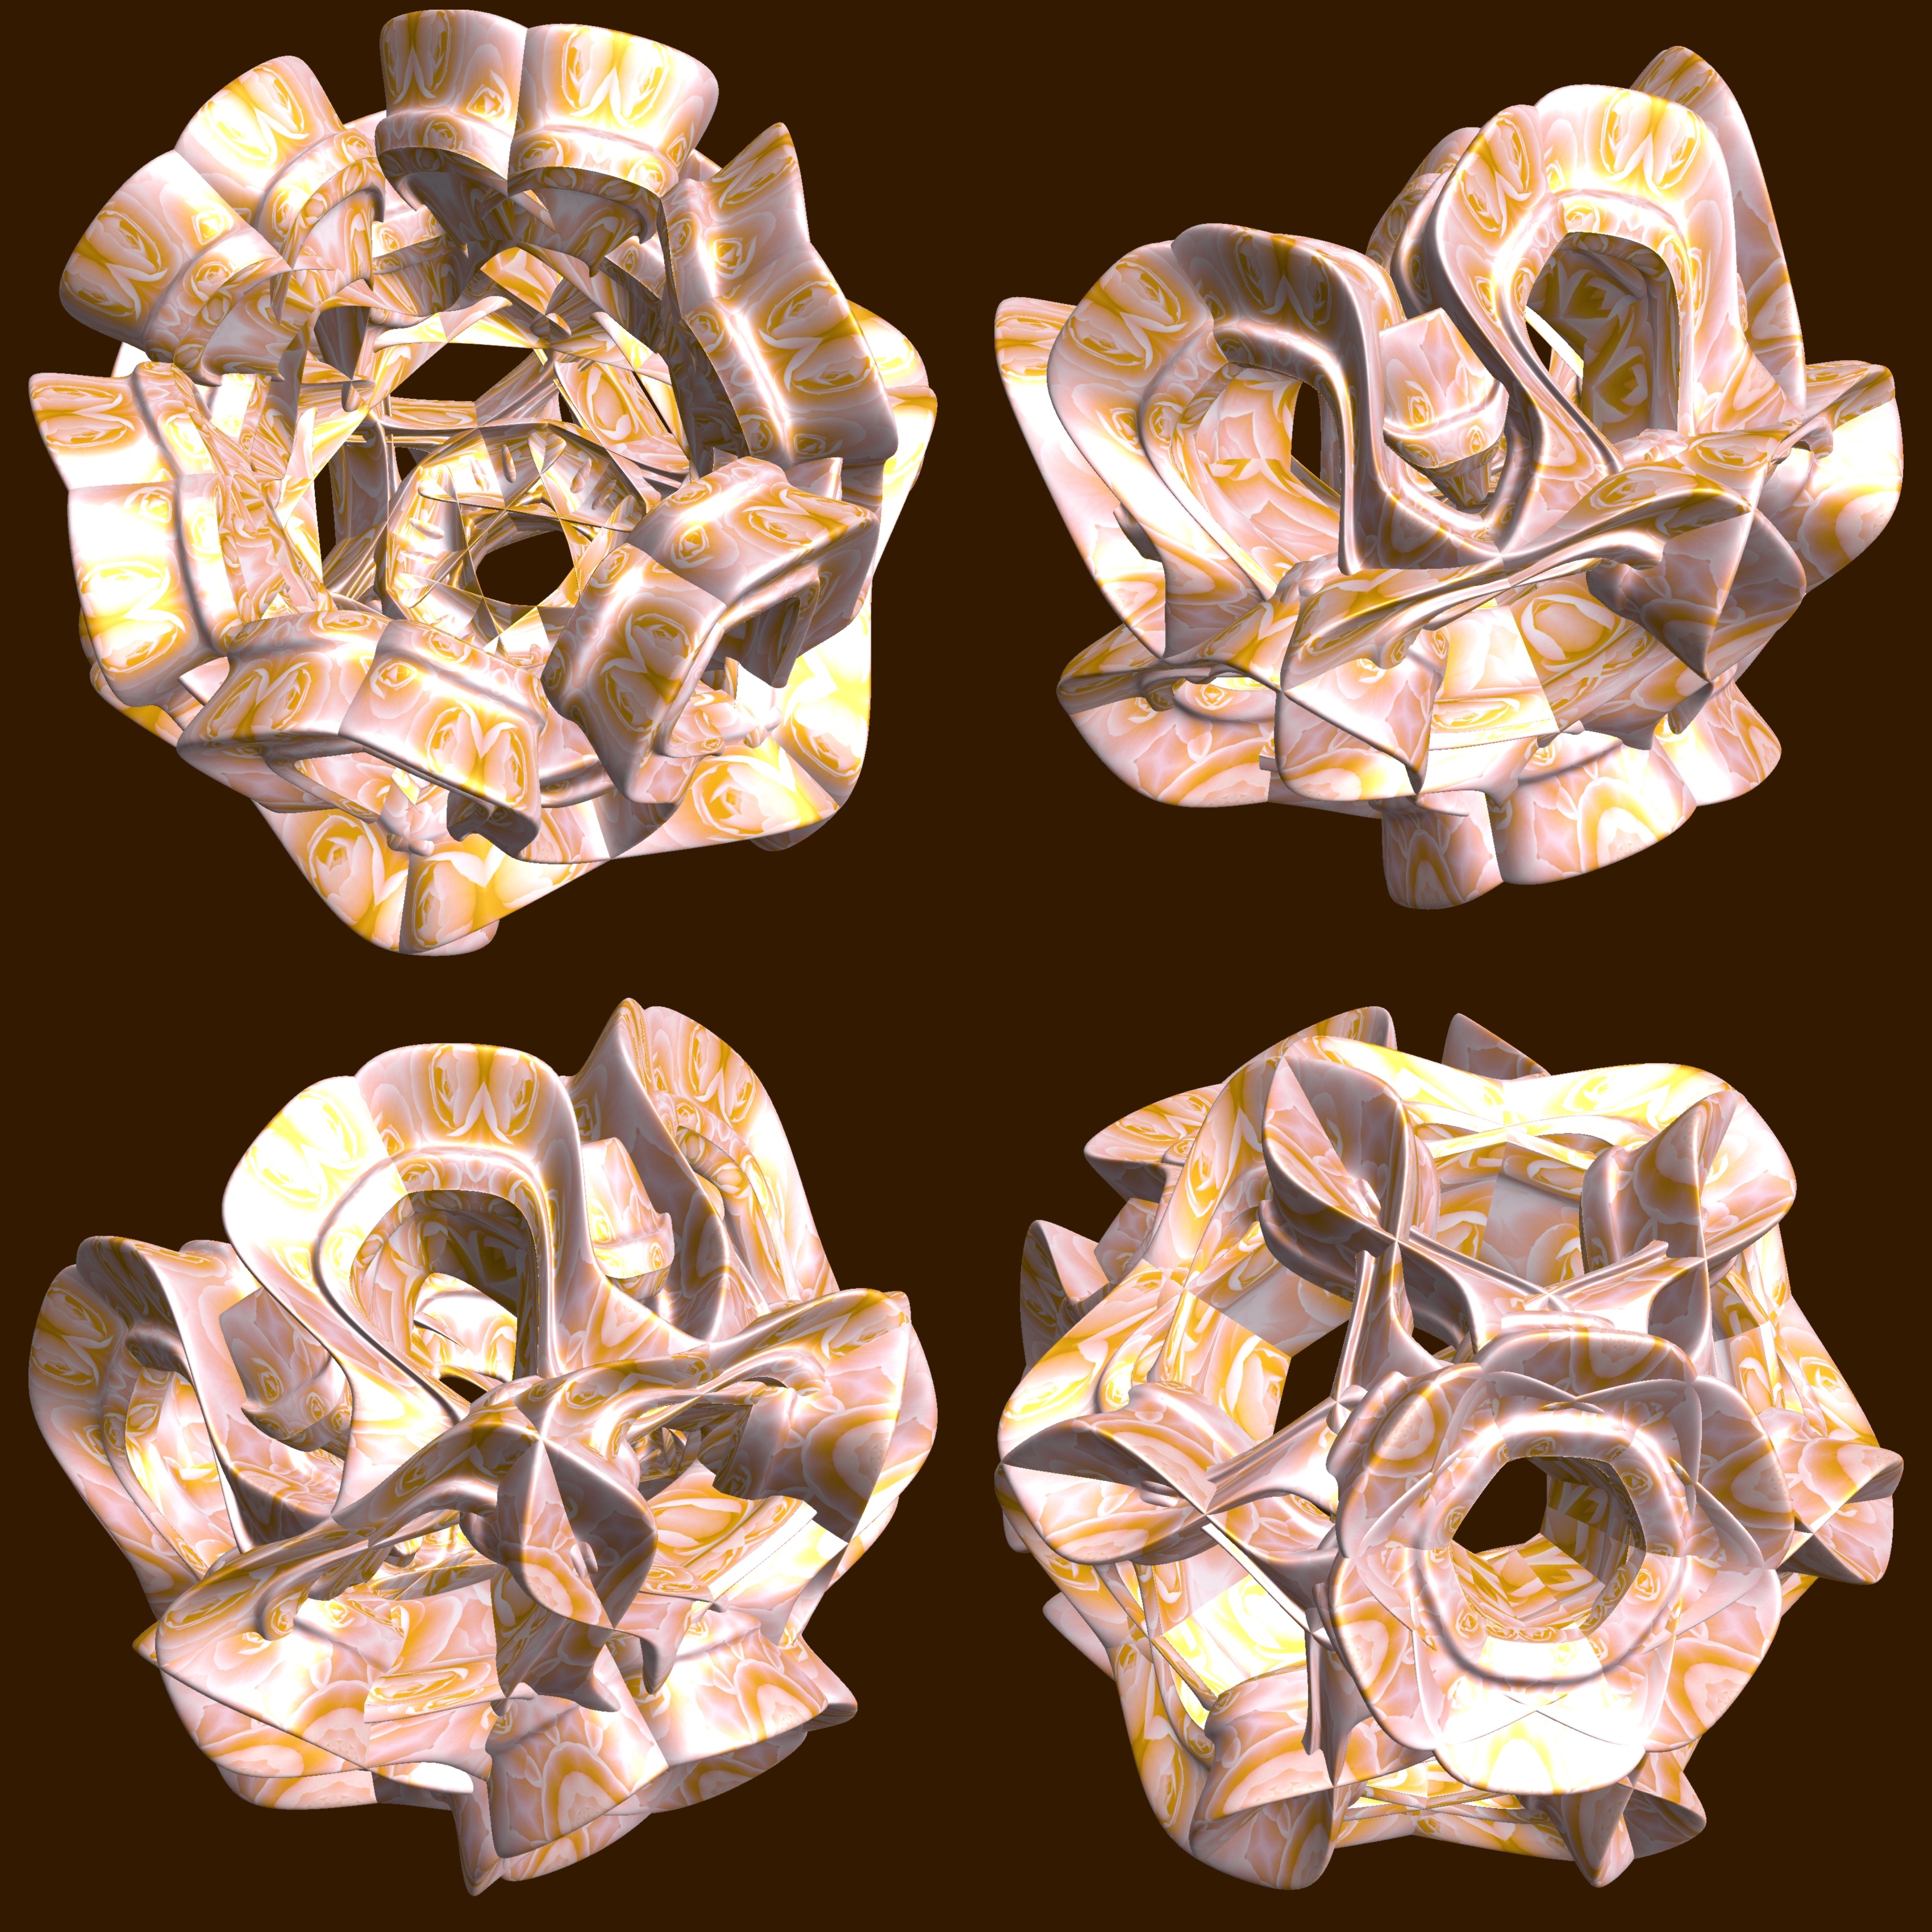
abstract, structure, texture, pattern, geometry, bead, lighting, jewellery, sculpture, art, design, earrings, symmetry, 3d, graphic, crystal, shape, torus, mathematica, cg, parametricplot3d, code, program, algorithm, mapping, geometricsculpture, pentagram, fashion accessory